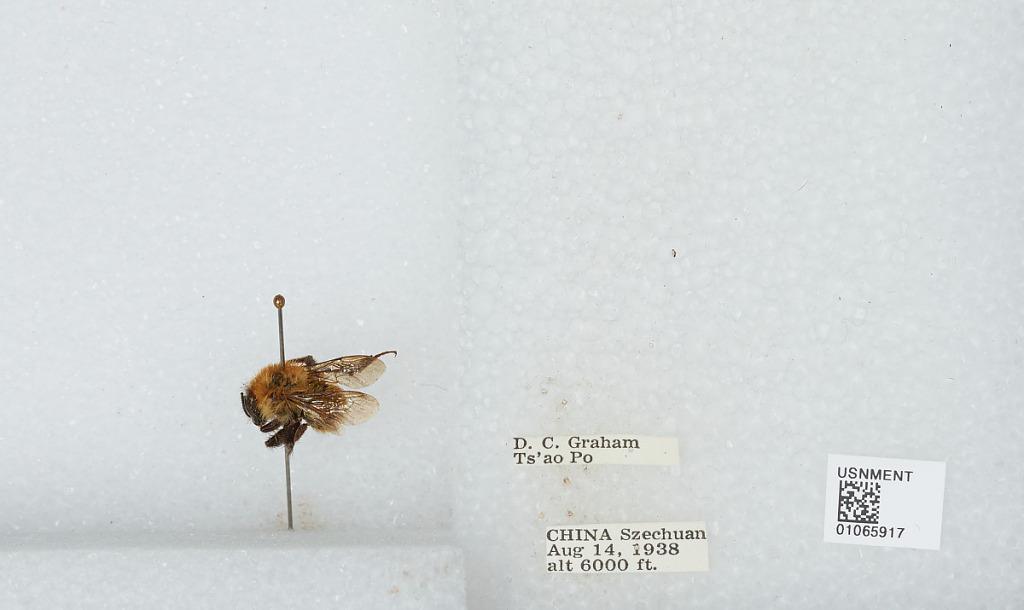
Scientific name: Bombus sp.
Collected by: D. Graham
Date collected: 1938-8-14
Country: China
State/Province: Sichuan
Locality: Ts'ao Po